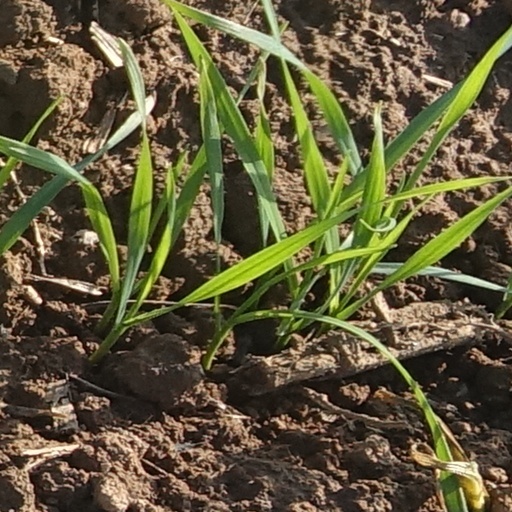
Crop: wheat